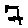
Label: 7